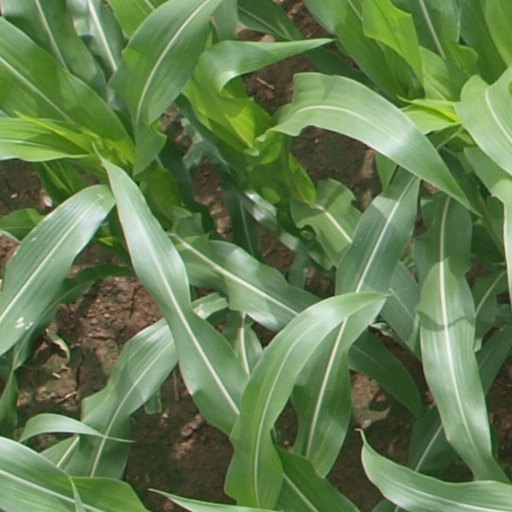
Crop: maize; corn